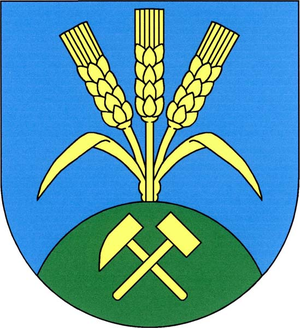
Dolní Nivy est une commune du district de Sokolov, dans la région de Karlovy Vary, en Tchéquie. Sa population s'élevait à 346 habitants en 2018.